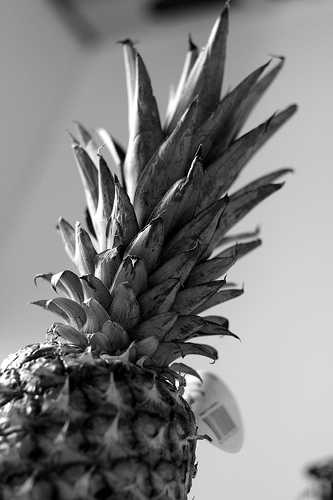
Label: Pineapple